M. E. Blanton House

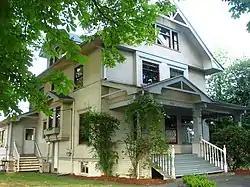
Front of the house in 2008

The M. E. Blanton House is a two-and-a-half-story Craftsman style historic building in the community of Aloha in the U.S. state of Oregon. Built in 1912, it is situated along Southwest 170th Avenue less than a block south of Tualatin Valley Highway. The interior of the house is of the Arts and Crafts style. It was added to the National Register of Historic Places in 1989 and is used as a law office since 1999.